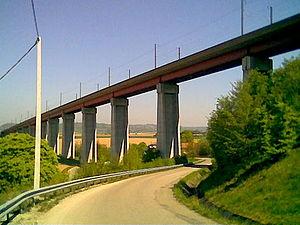
Cette liste des ponts les plus longs de France présente une liste de ponts de France possédant une portée supérieure à 100 mètres ou une longueur totale supérieure à 500 mètres.
Savas-Mépin est une commune française située dans le département de l'Isère, en région Auvergne-Rhône-Alpes.